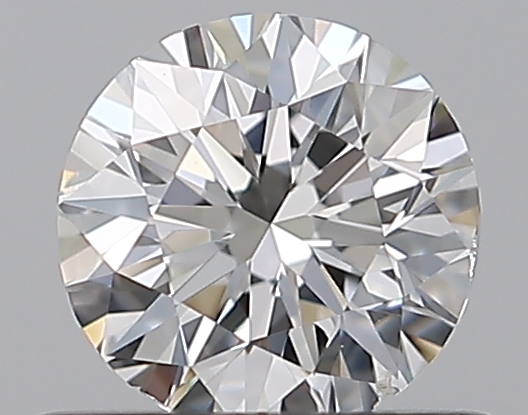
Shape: round
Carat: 0.5
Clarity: SI1
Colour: F
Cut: GD
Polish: EX
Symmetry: GD
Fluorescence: N
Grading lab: GIA
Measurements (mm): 4.96 x 5.01 x 3.22